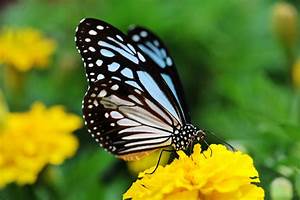
Label: butterfly